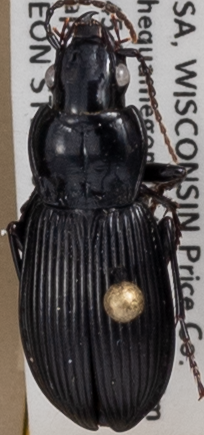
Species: Pterostichus novus
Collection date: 2021-08-10 04:00:00
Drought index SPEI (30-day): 1.19
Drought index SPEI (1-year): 0.212
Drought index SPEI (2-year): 1.546